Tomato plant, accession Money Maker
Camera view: bottom (45 deg); turntable rotation: 300 degrees
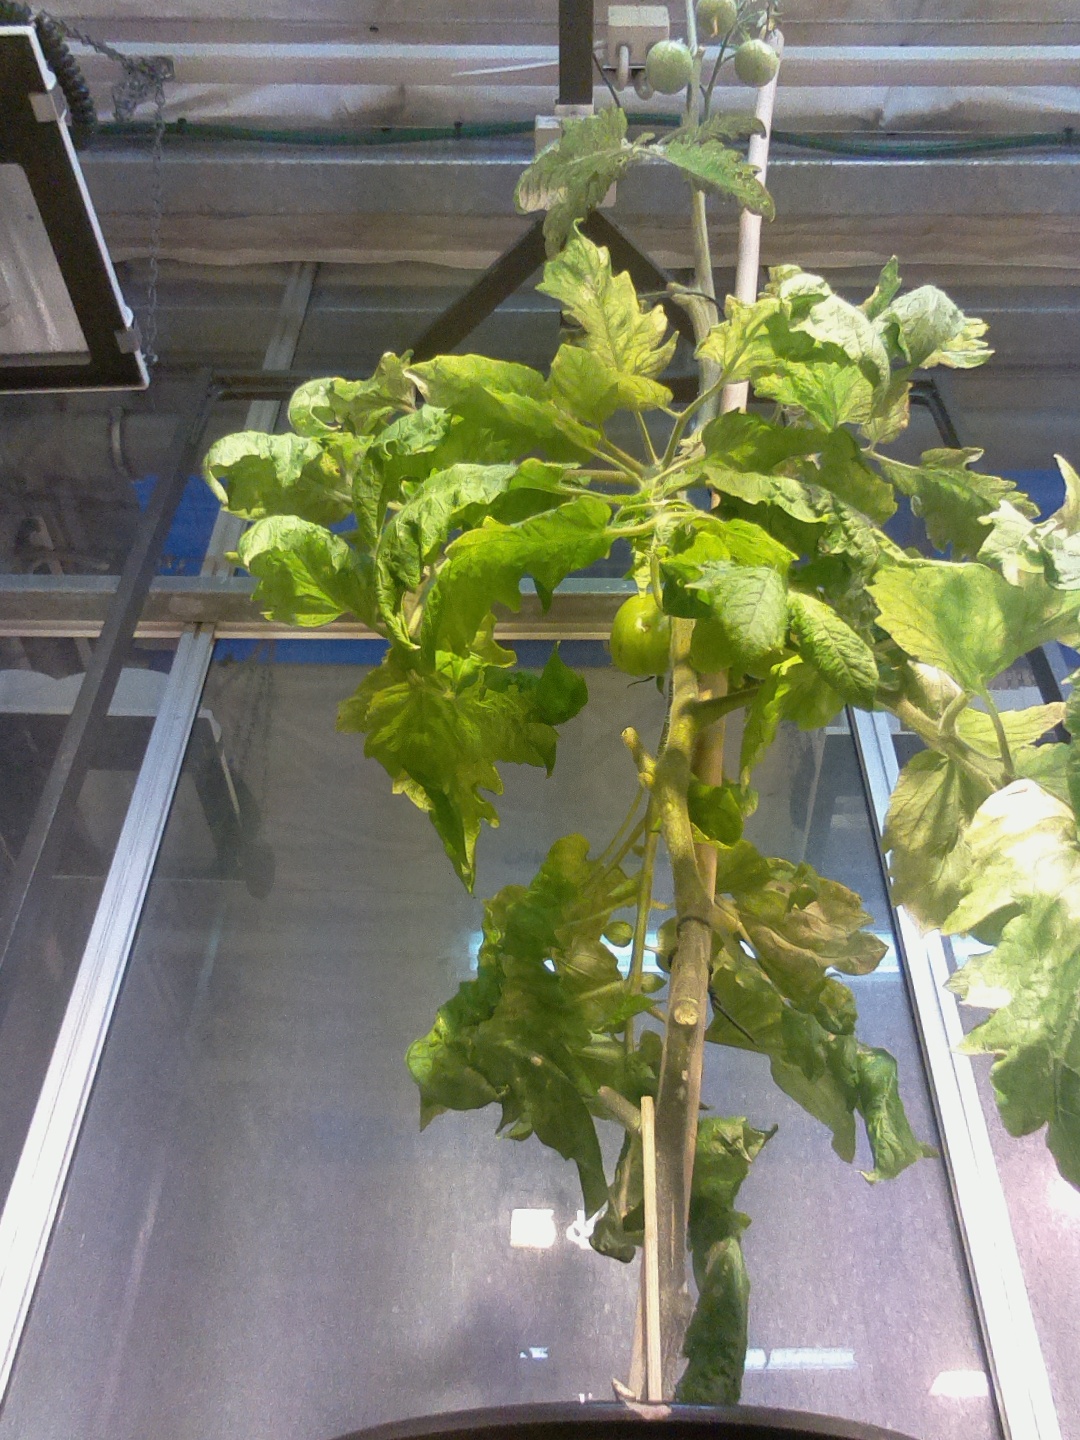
BBCH growth stage 77: 70%-80% of final fruit size